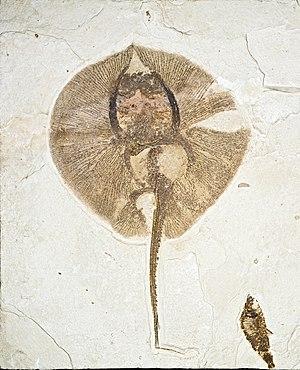
Heliobatis radians Etage